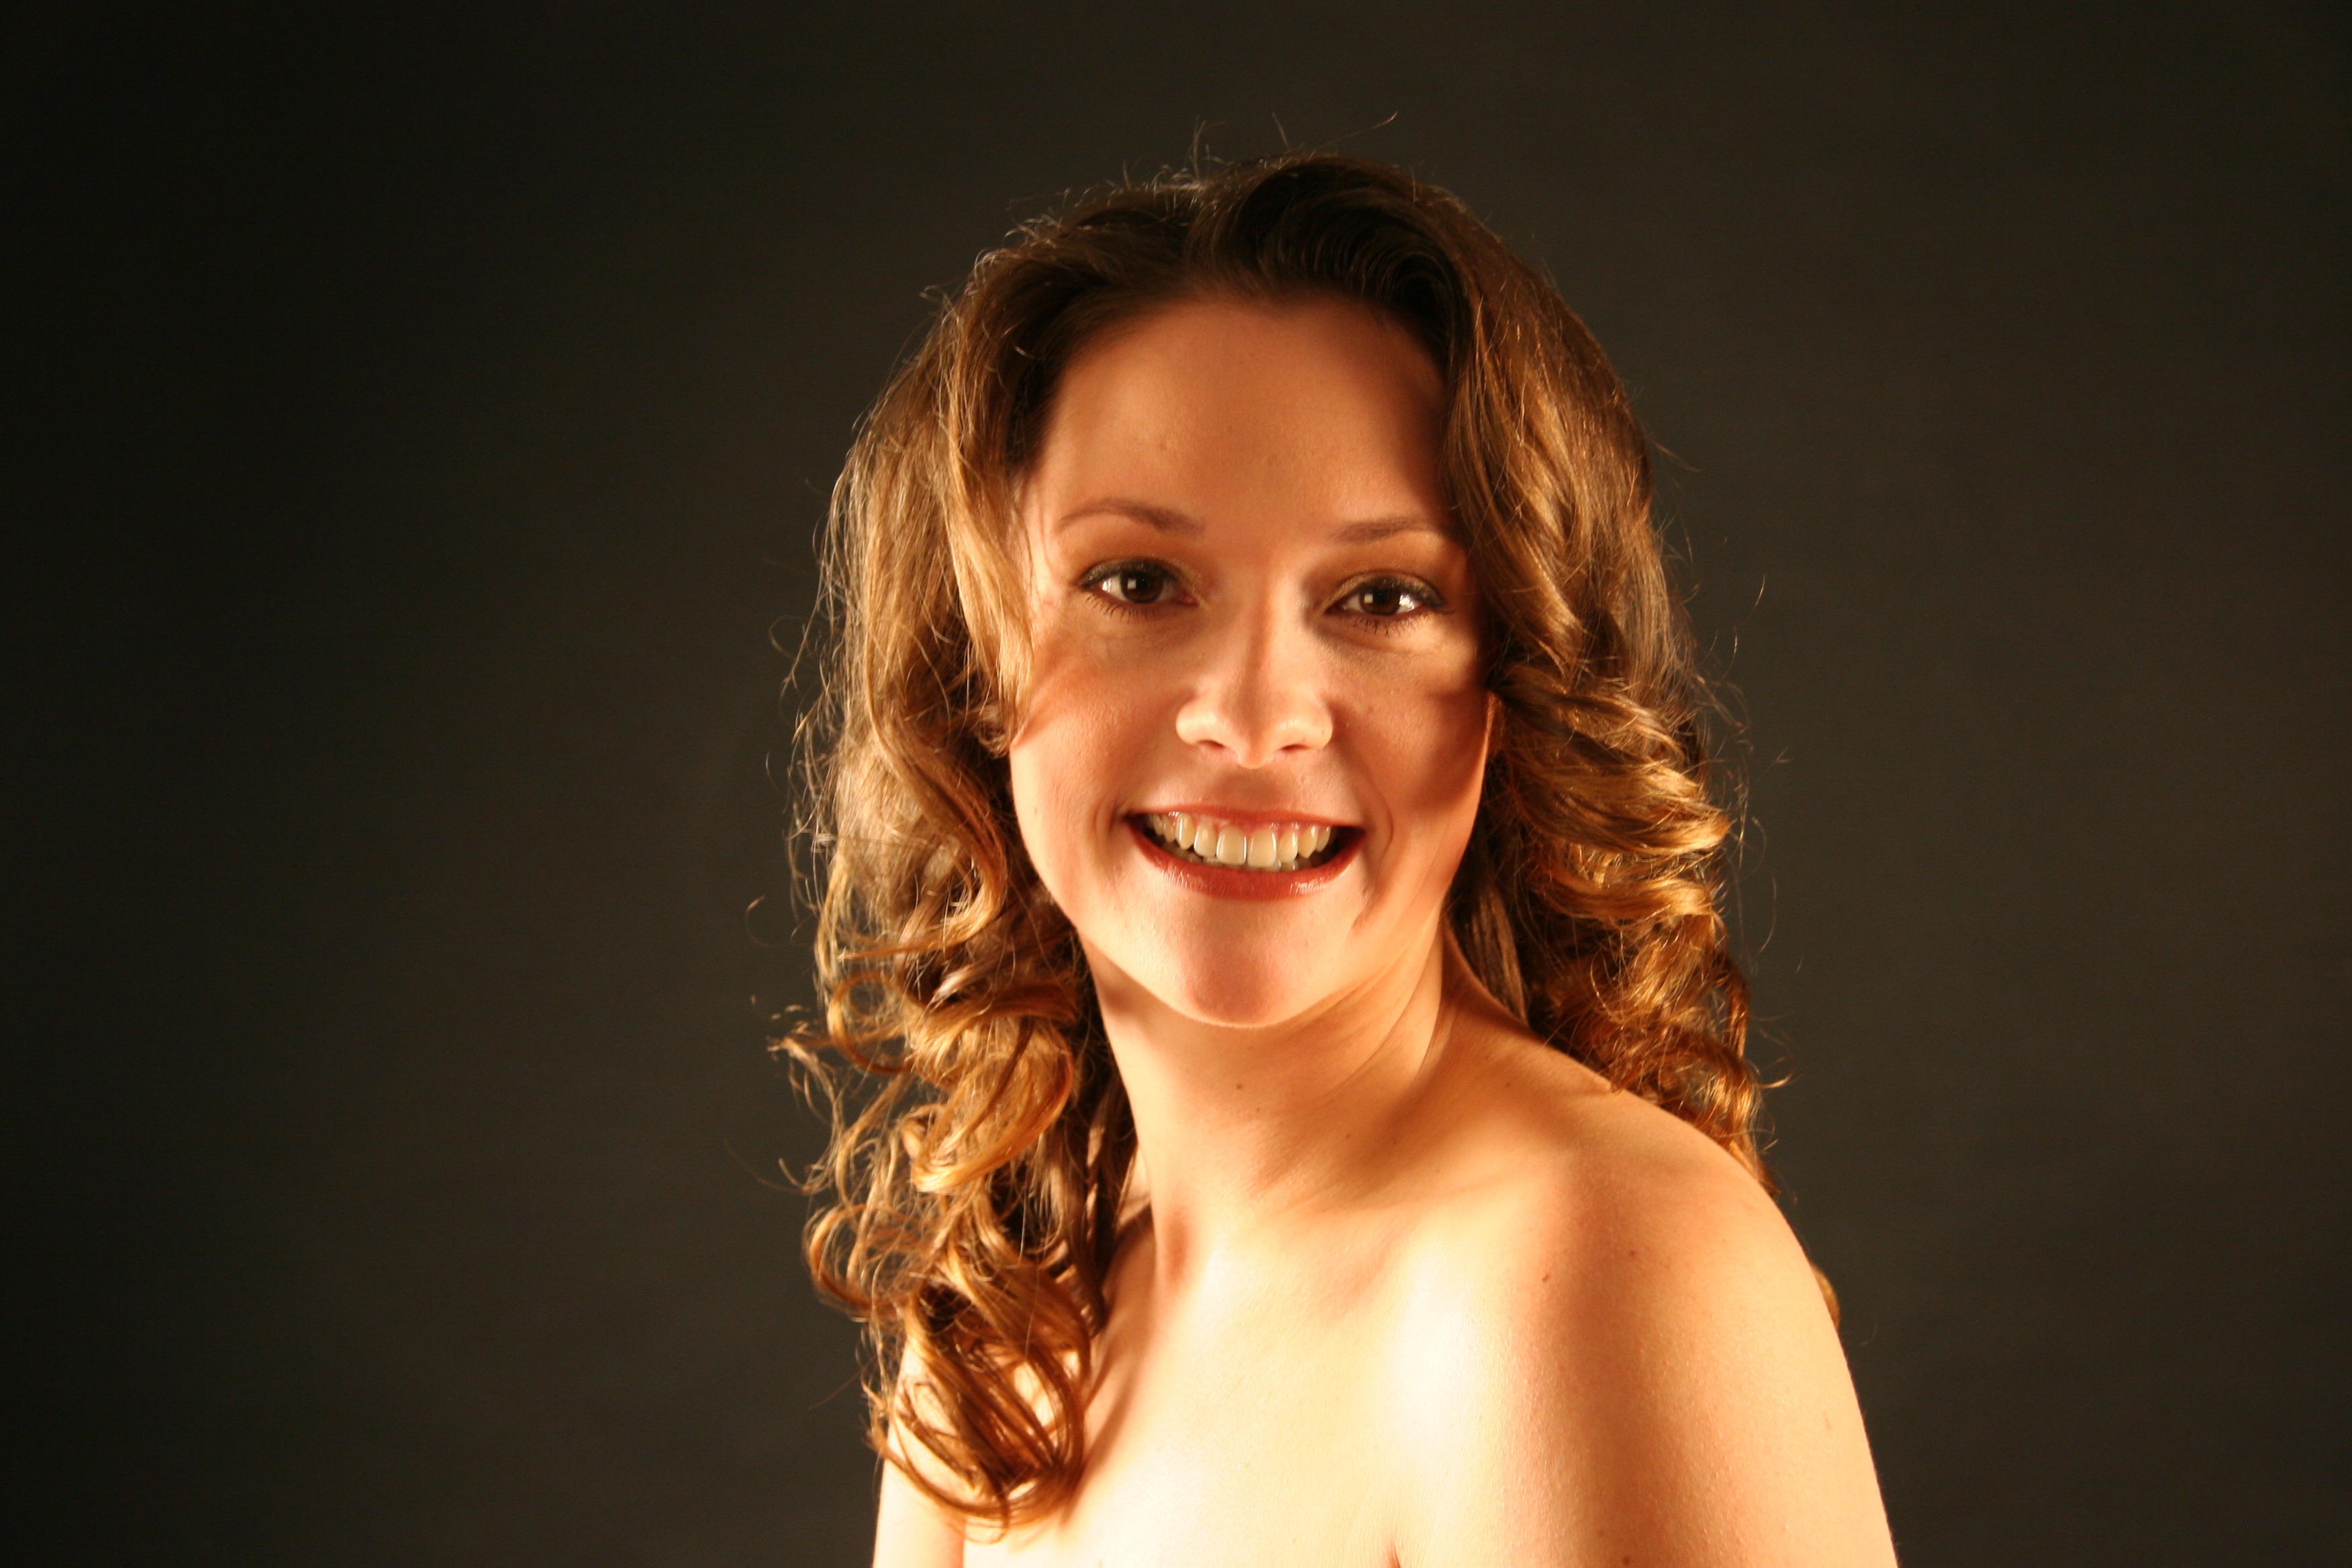
person, girl, woman, hair, photography, portrait, model, lady, facial expression, hairstyle, smile, close up, face, singing, beauty, pretty, emotion, photo shoot, brown hair, portrait photography, braunet